Birchwood, Cheshire

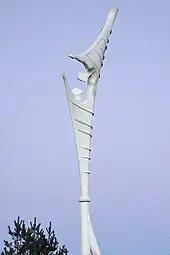
"Encounter" – the gateway to Birchwood, Warrington, England (2005)

Birchwood is close to the intersections between the M6 and M62 and the M6 and M56, and the railway station on the Liverpool–Manchester line.